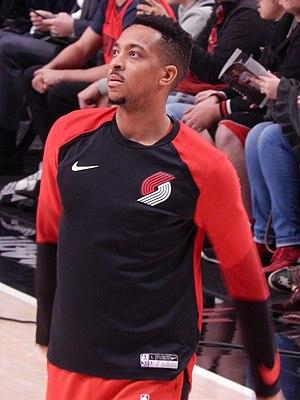
C. J. McCollum #3 of the Portland Trail Blazers against the Los Angeles Clippers on November 8, 2018 at Moda Center in Portland, Oregon.
Christian James McCollum, né le 19 septembre 1991 à Canton dans l'Ohio, est un joueur américain de basket-ball. Il évolue au poste d'arrière pour les Trail Blazers de Portland
Les Trail Blazers de Portland, sont une franchise de basket-ball de la National Basketball Association basée à Portland, dans l'état de l'Oregon.